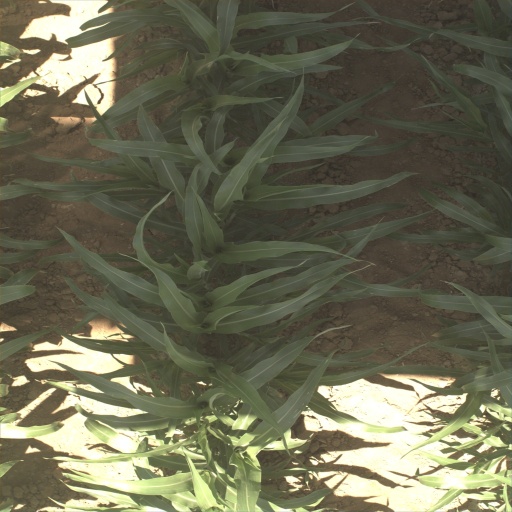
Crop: sorghum